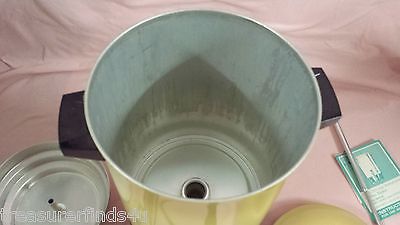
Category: coffee maker